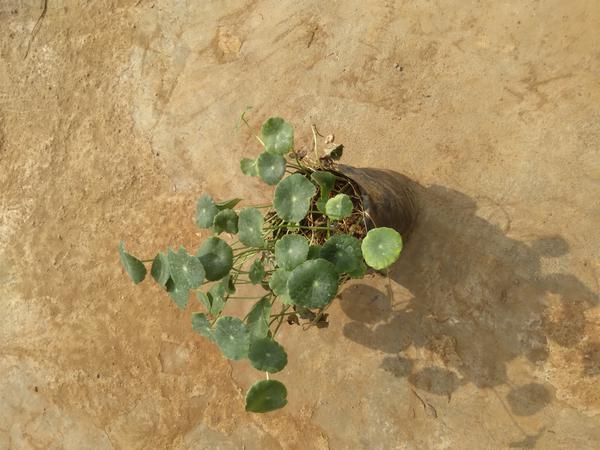
Plant: Brahmi